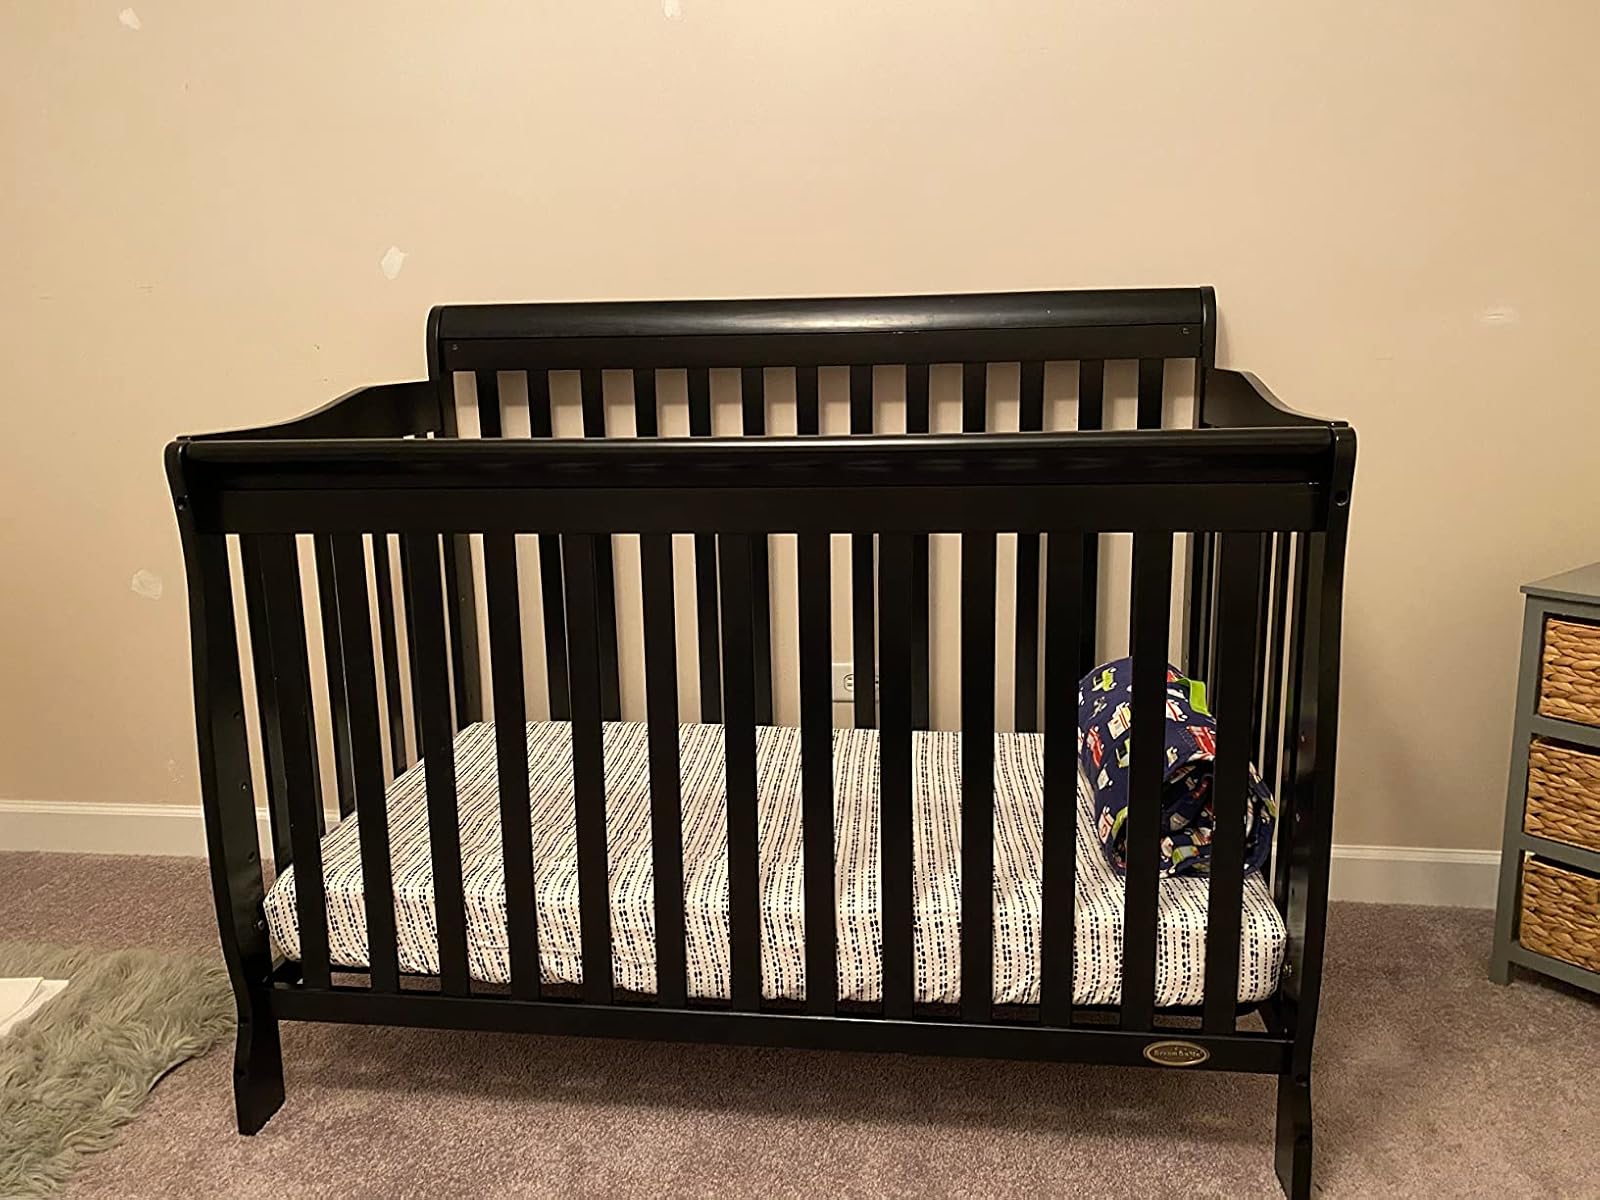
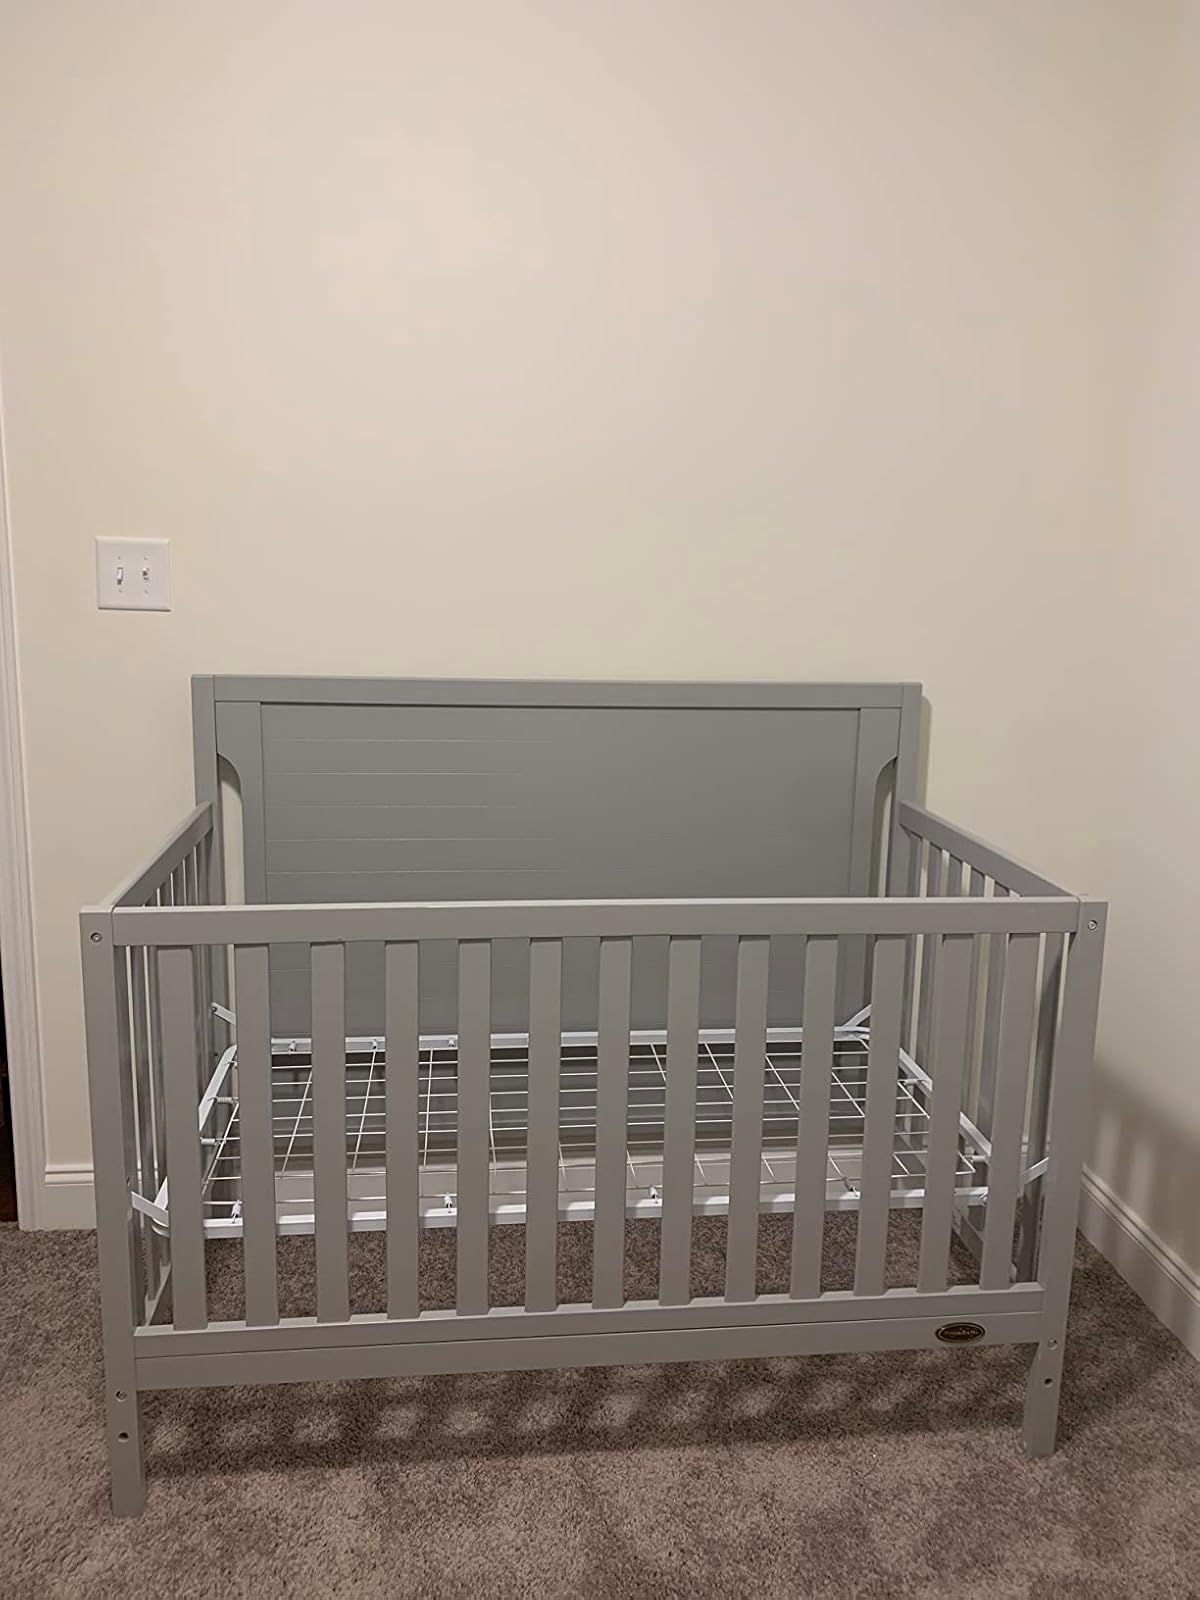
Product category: products_crib
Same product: no